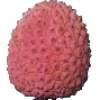
Label: Lychee 1